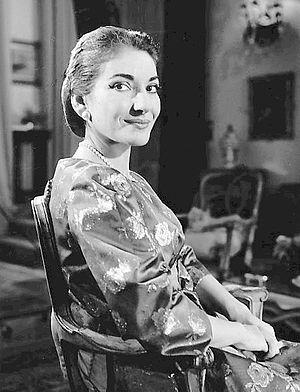
Le Conservatoire d'Athènes est le plus ancien conservatoire de Grèce. Il a été fondé en 1871. C'est, avec le Conservatoire national, la plus importante académie de musique du pays. Maria Callas, Dimitiris Mitropoulos, Nikos Skalkottas, Gina Bachauer et Mikis Theodorakis figurent parmi les anciens diplômés célèbres.
Sophia Cecelia Kalos dite Maria Callas est une cantatrice grecque née le 2 décembre 1923 à New York et morte le 16 septembre 1977 à Paris.